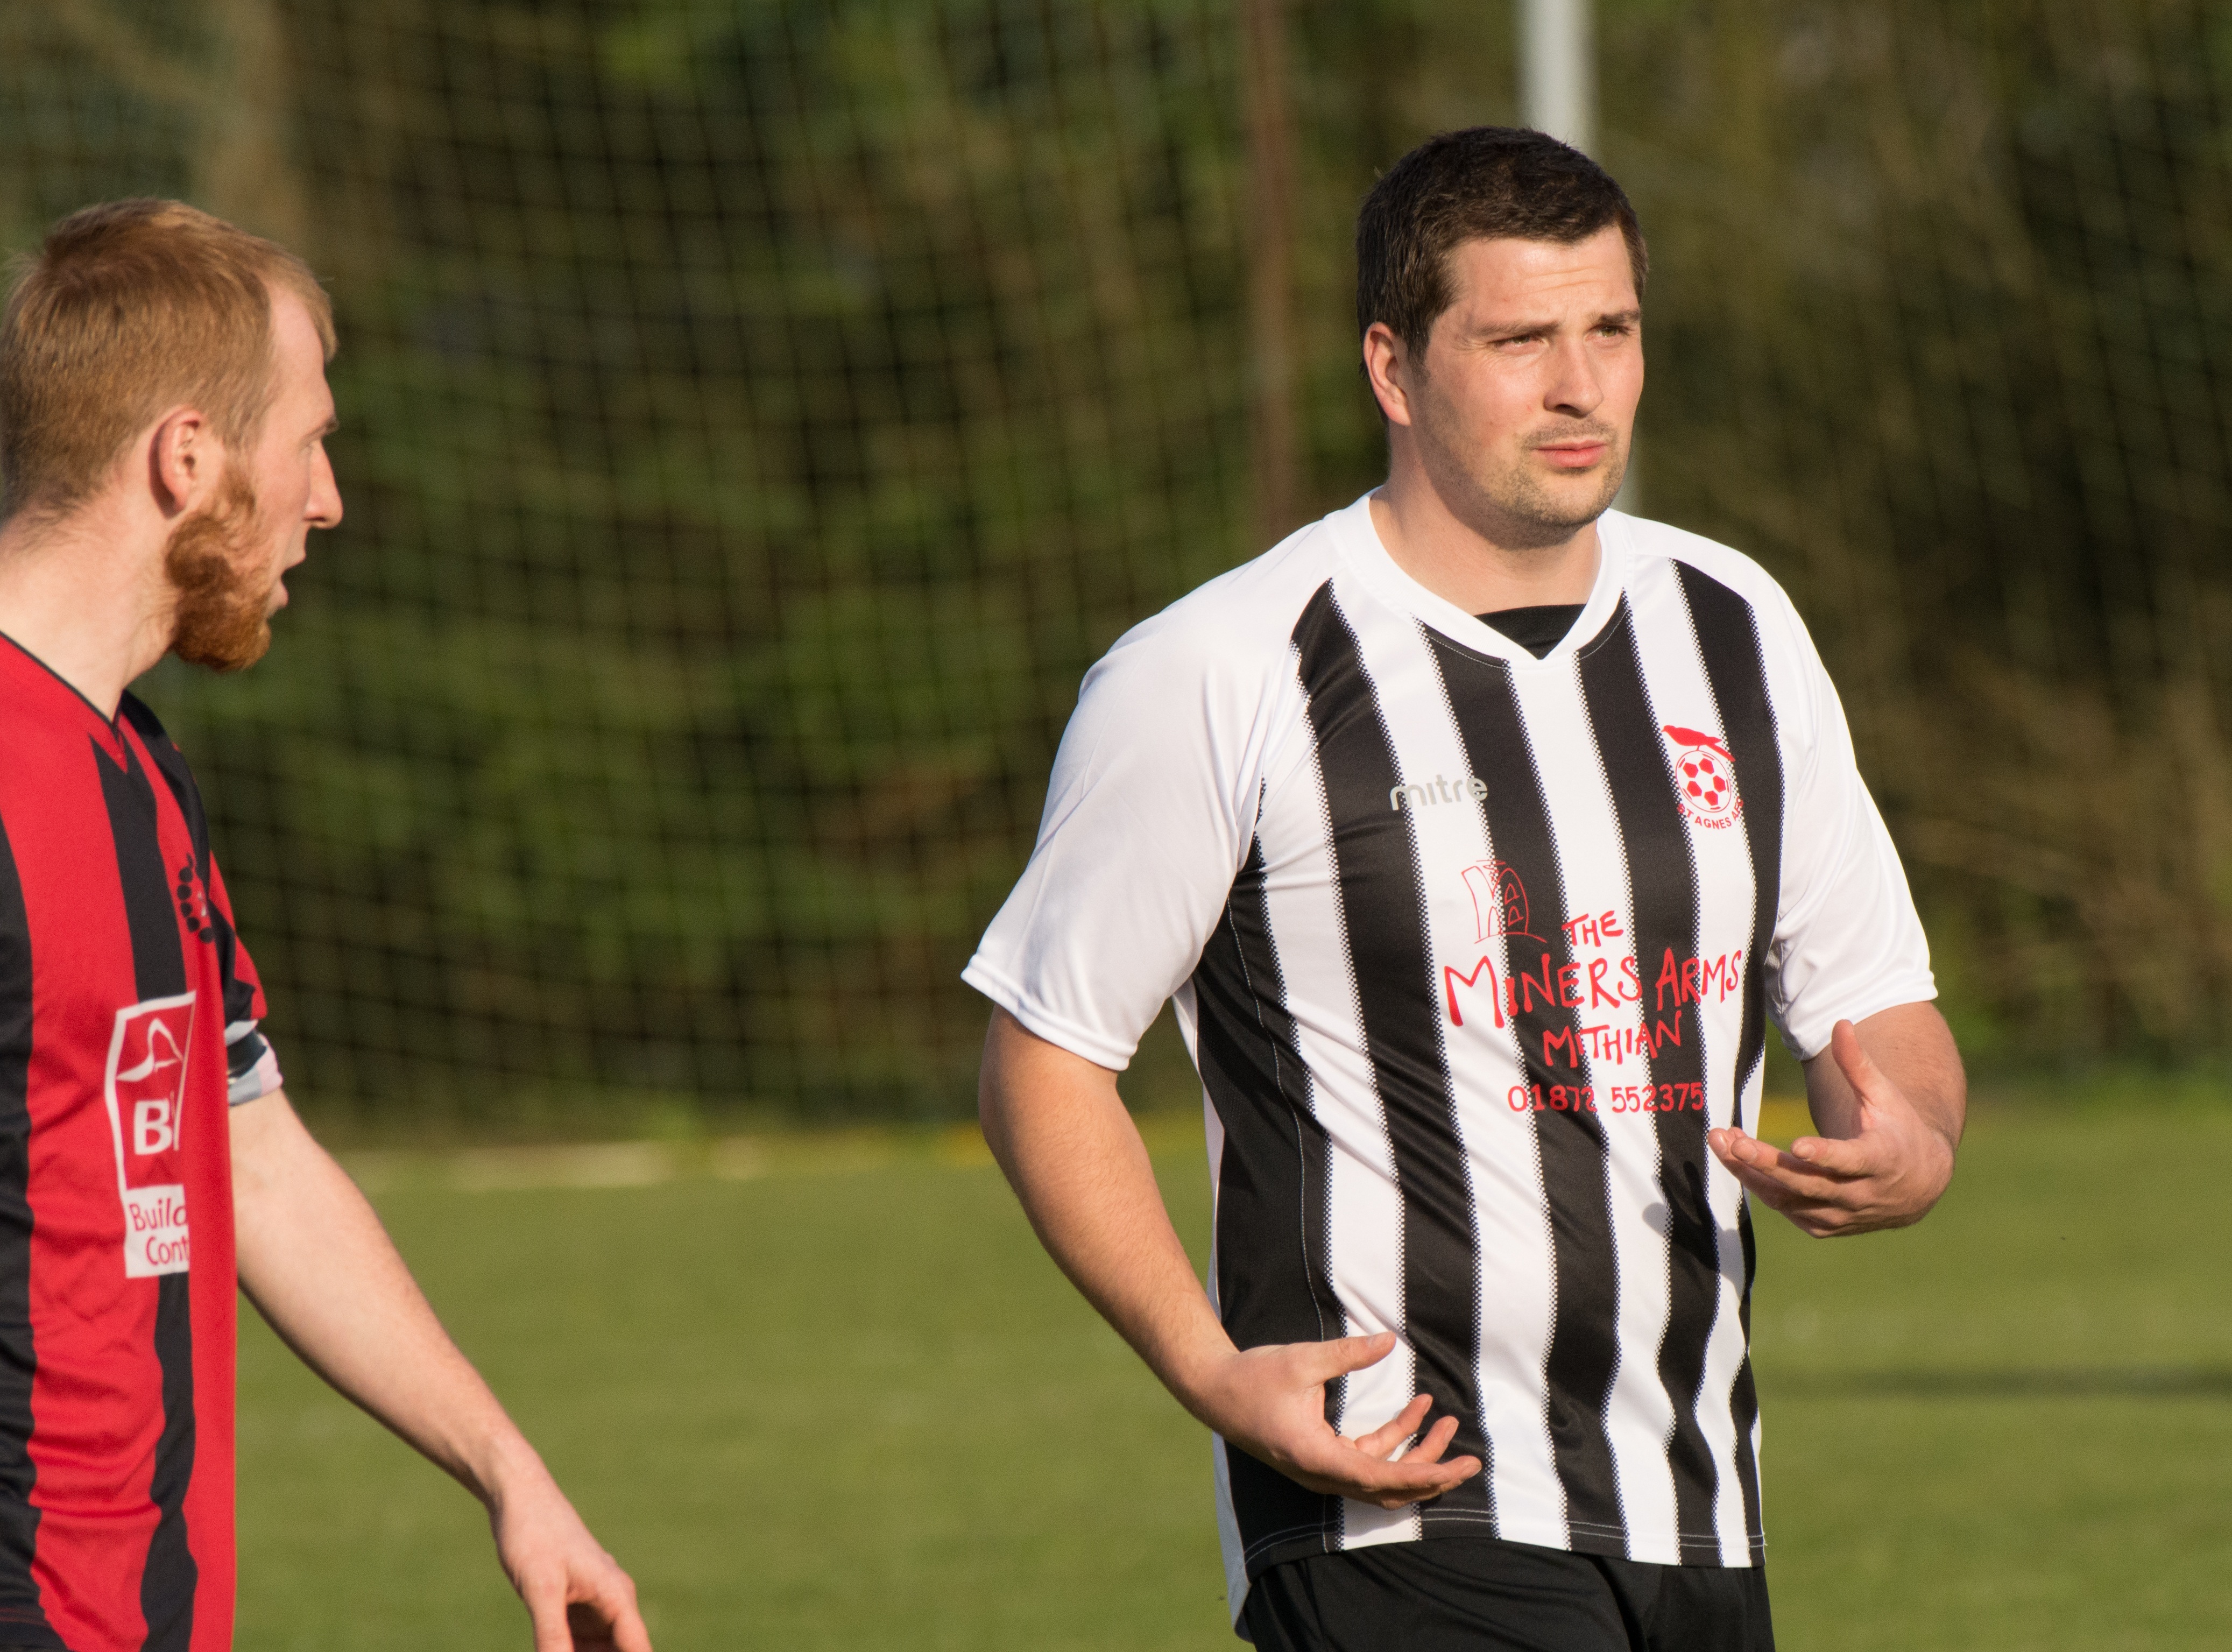
sport, game, soccer, football, player, team, sports, ball, footballer, tournament, goalie, goalkeeper, keeper, football player, soccer ball, competition event